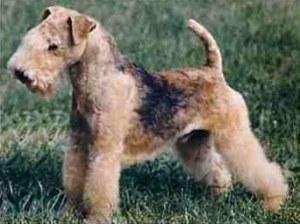
Sealyham_terrier